Macroneuropteris

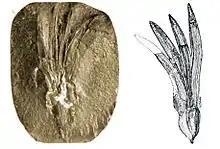
The male pollen organ called "Codonotheca". This specimen was identified and named by E. H. Sellards in 1903. Sellards illustration of the specimen is on the right.

As early a 1903, the fossilized male pollen organs called "Codonotheca caduca" were speculated to be from plants bearing "Macroneuropteris scheuchzeri" foliage. In 1907, E.H. Sellards further noted this connection. In the late 1960s, both Laveine (1967) and Darrah (1969) reinforced this association. The pollen found in the fossilized "Codonotheca caduca" are monolete and exceptionally large (200–550 μm).